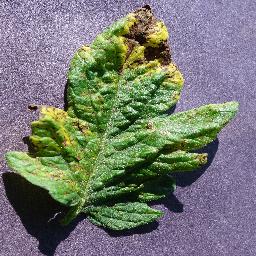
Label: Tomato___Septoria_leaf_spot